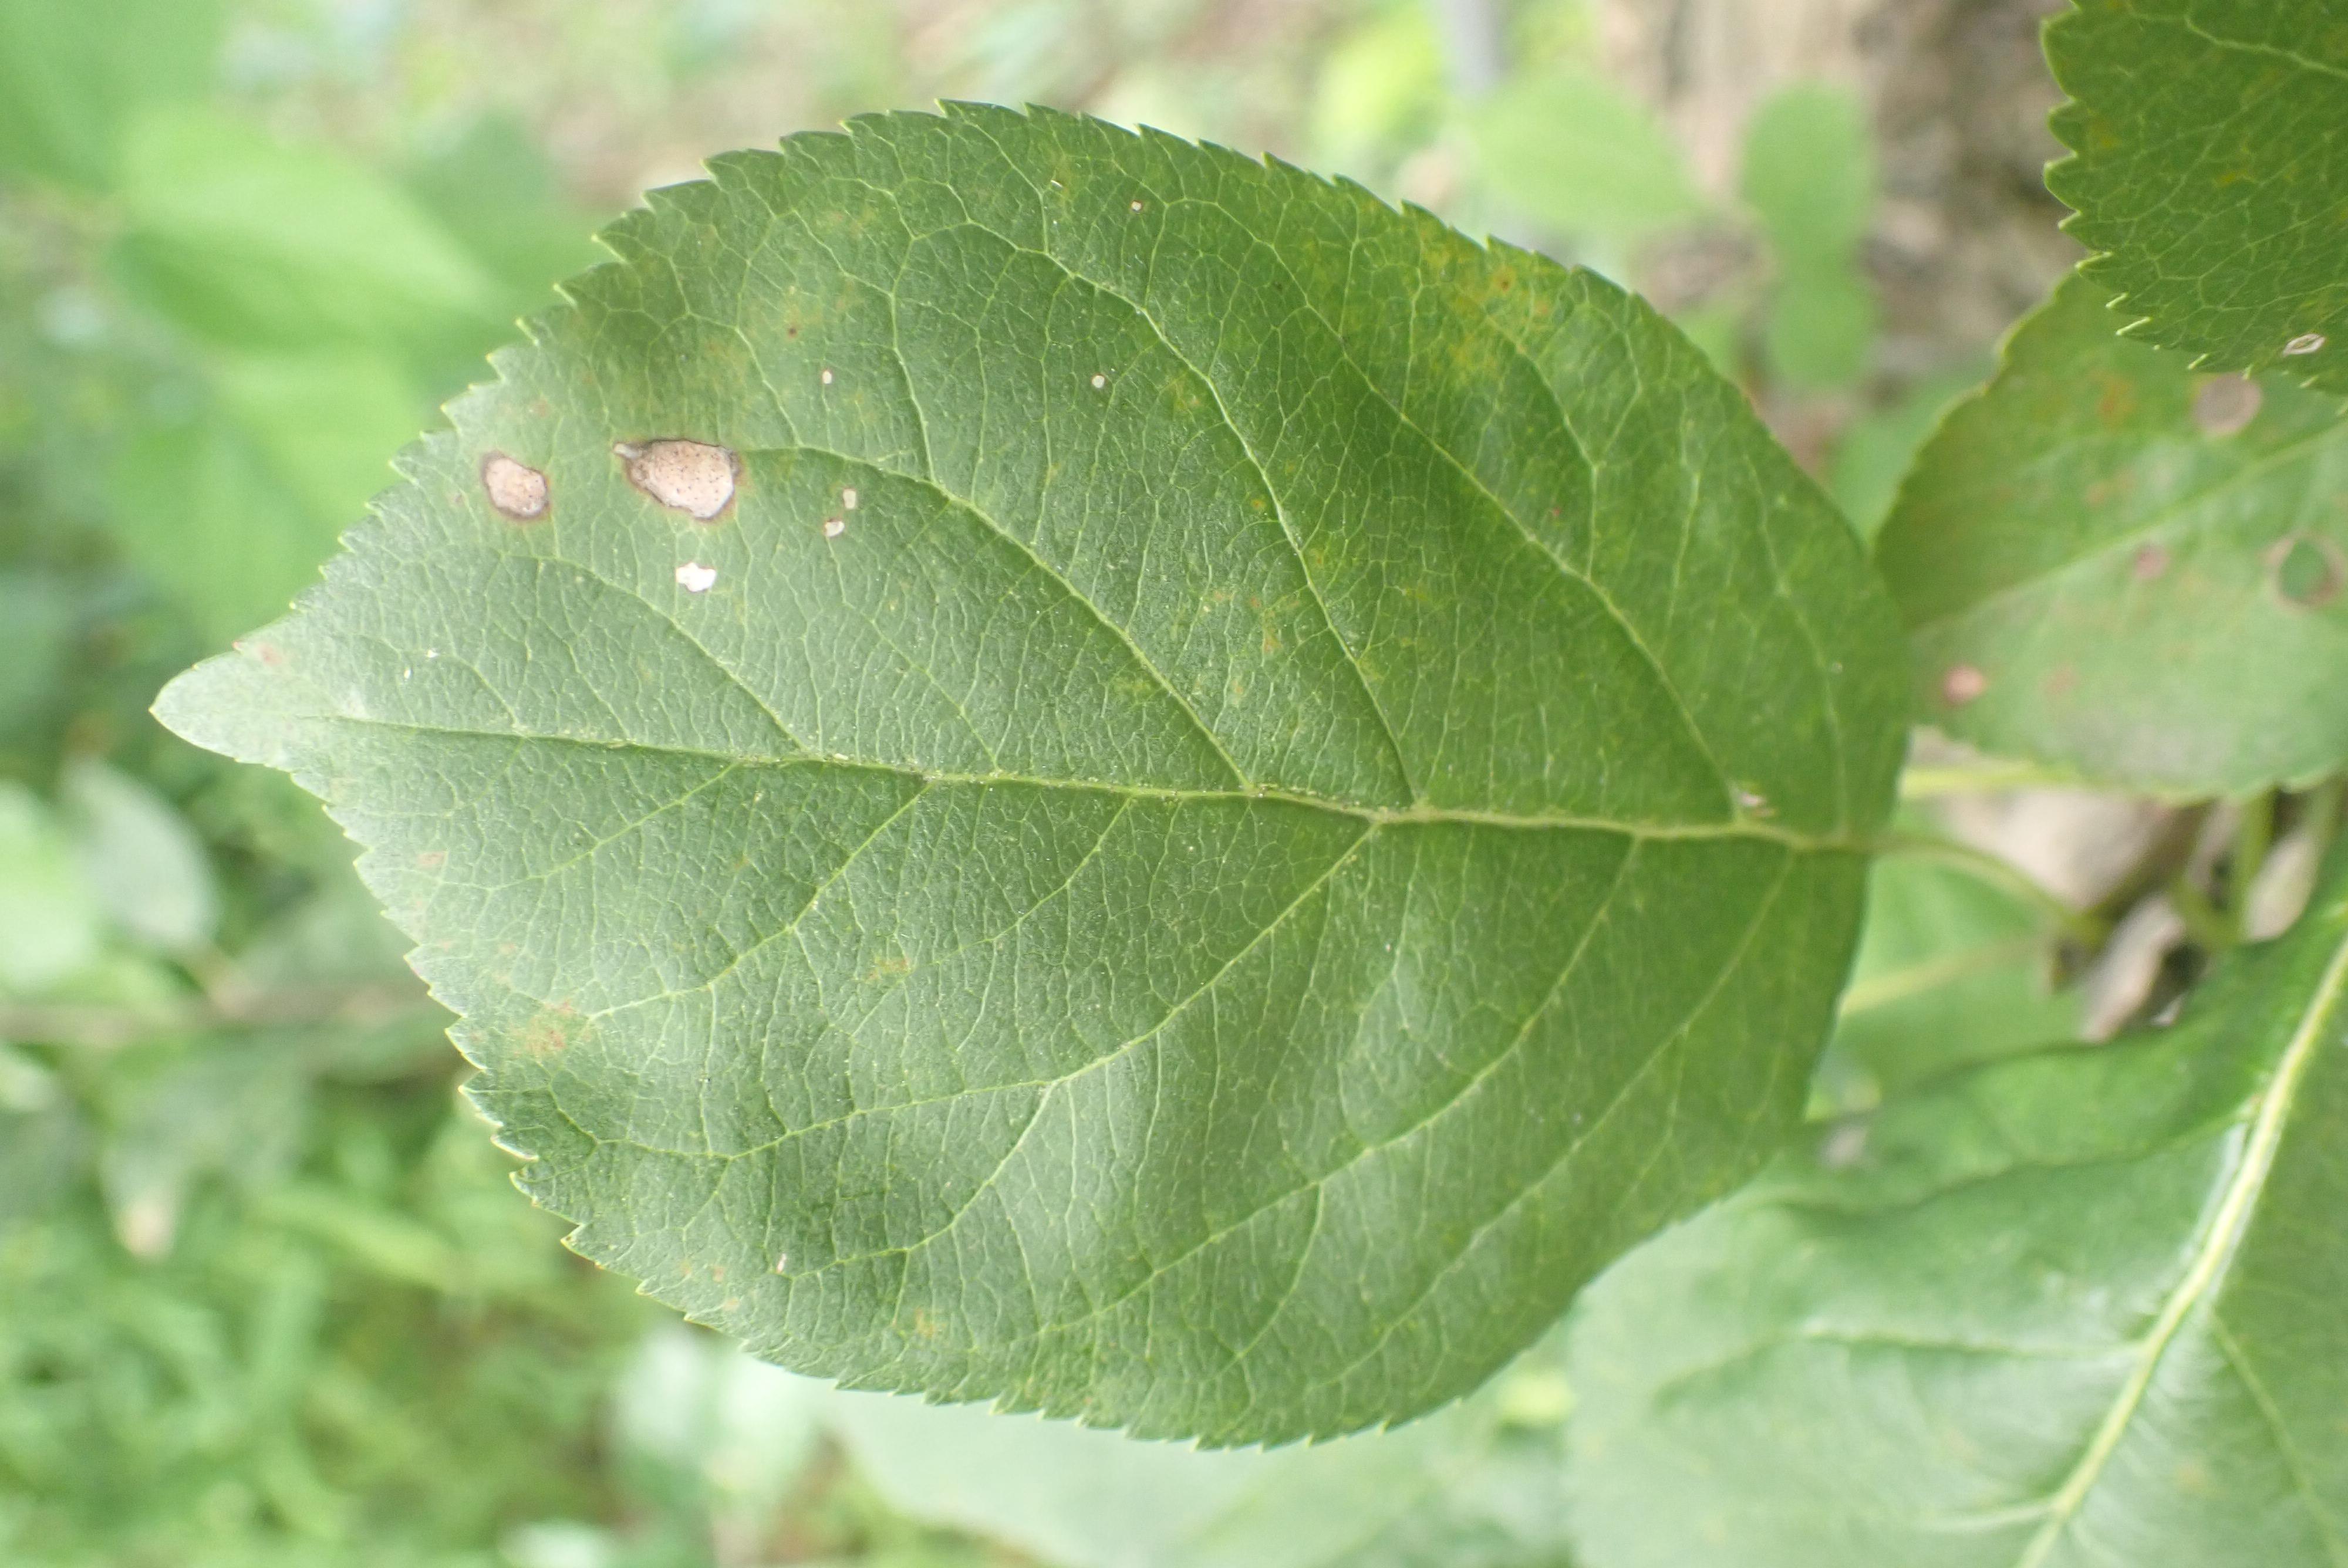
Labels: complex